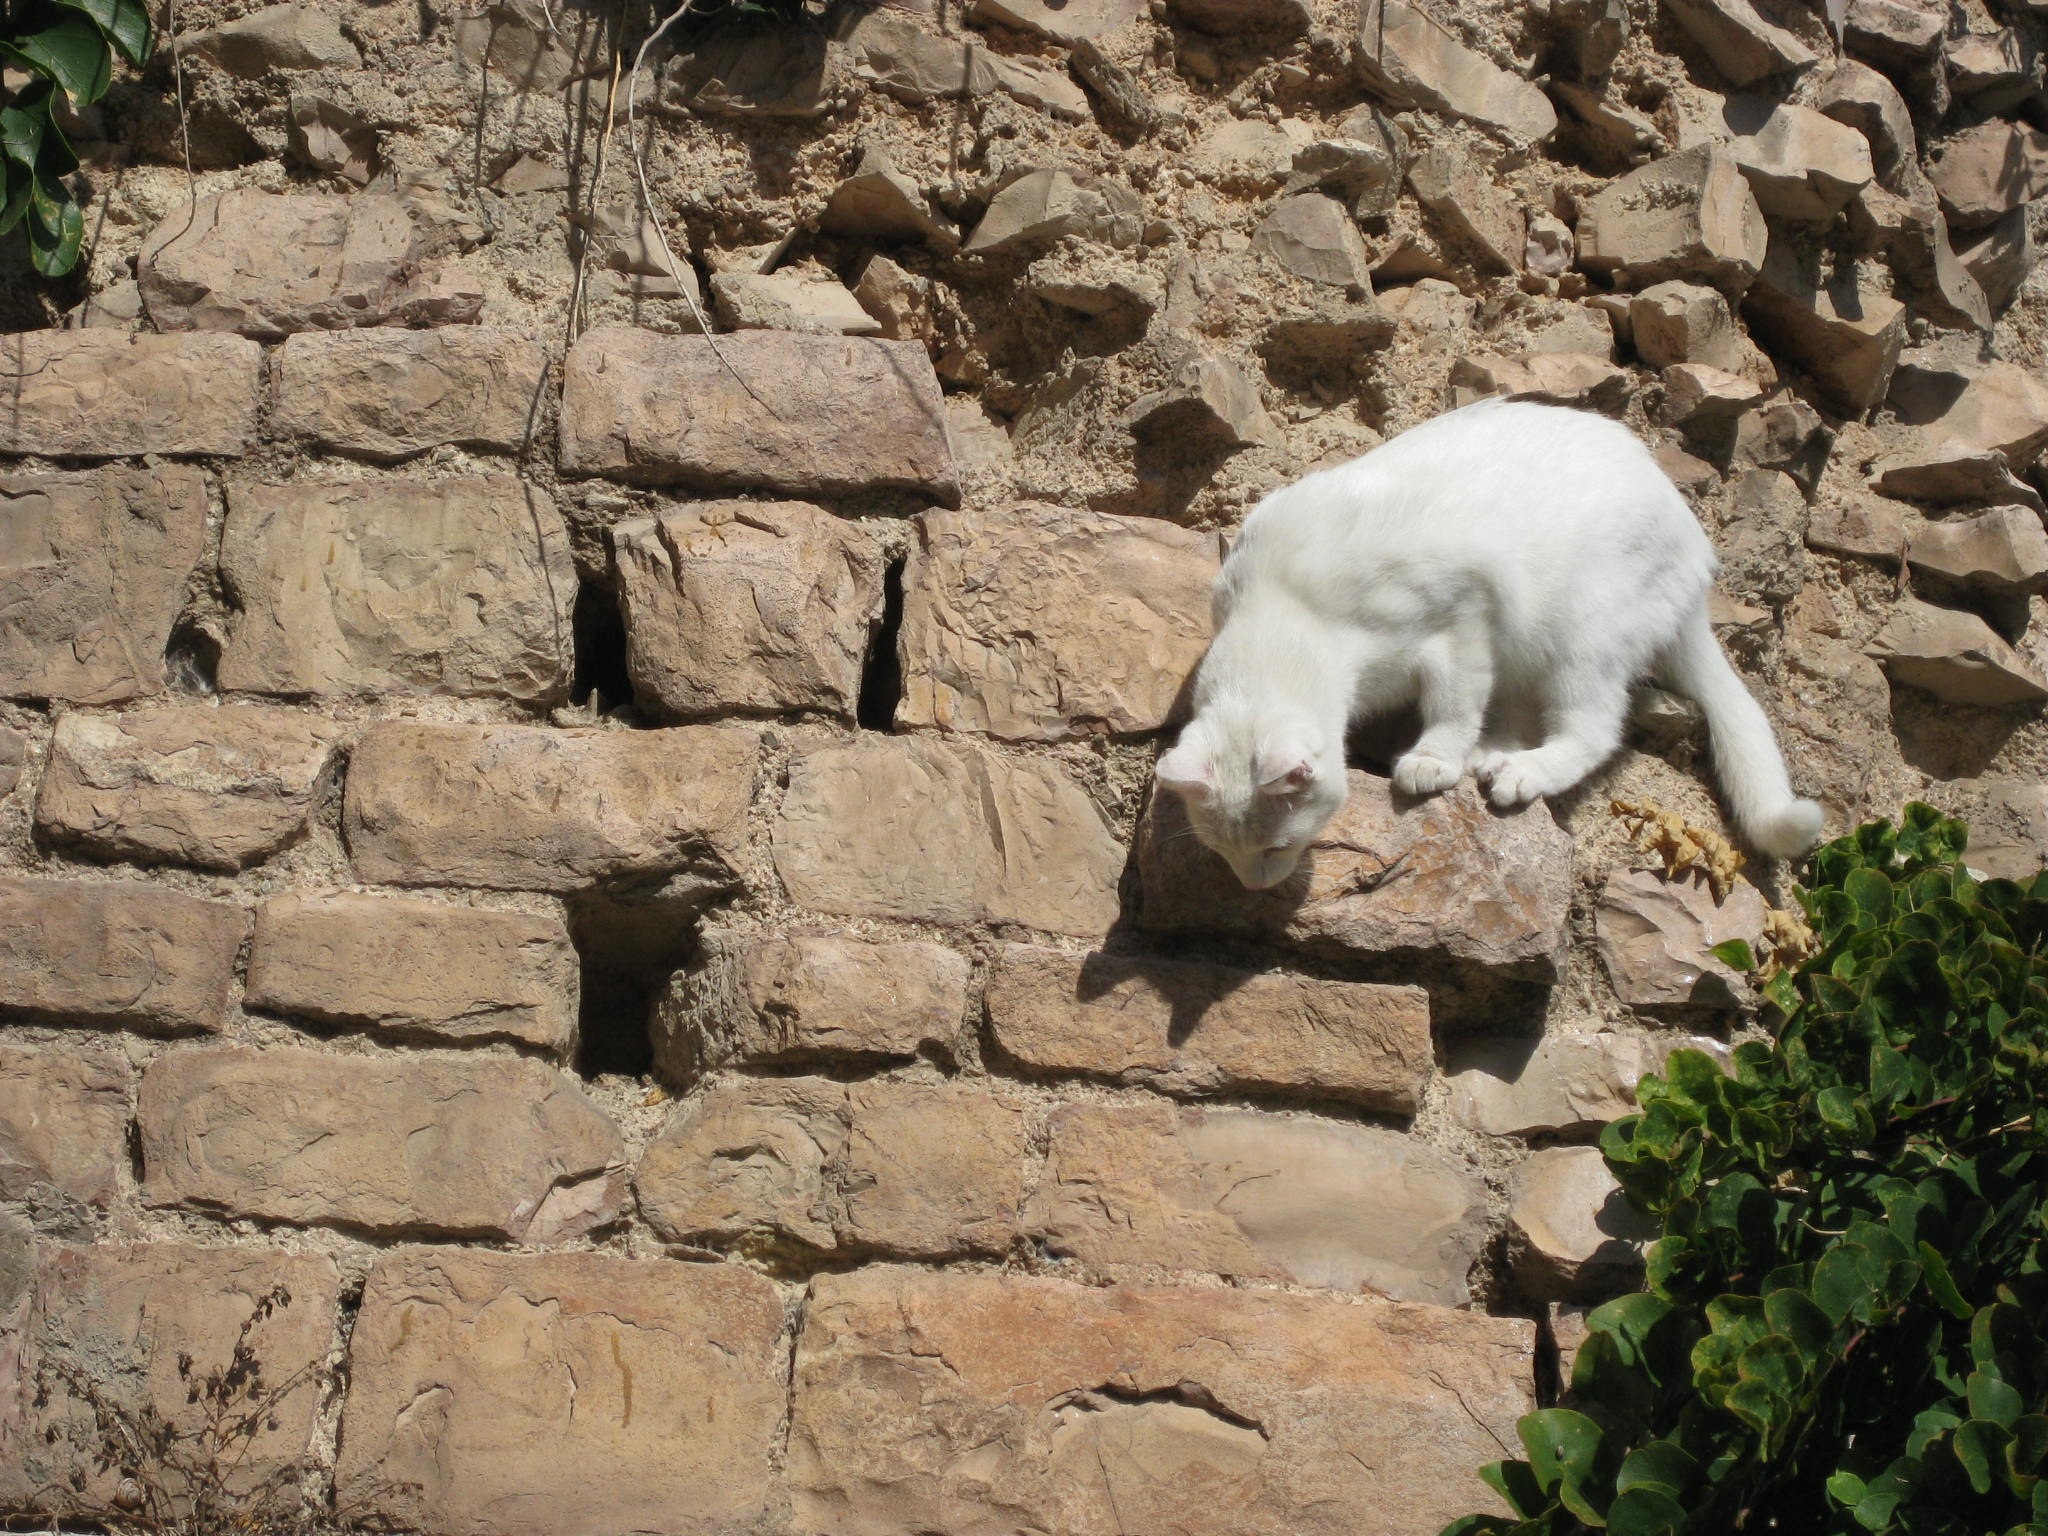
cute, wall, wildlife, goat, zoo, cat, sheep, mammal, climbing, stone wall, fauna, climb, mountain goat, goats, kitty, vertebrate, curious, cute cat, white cat, cute kitty, white kitty